TriStar Motorsports

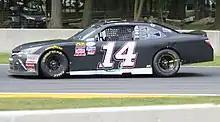
Yeley's No. 14 at Road America in 2017.

On January 26, 2017, it was announced that Yeley returned to TriStar but driving the No. 14 with Superior Essex sponsoring 13 races. Yeley would have a quiet, but a consistent year, only finishing outside the top 20 11 times - 5 were DNFs - with also a strong outing at the 2nd Iowa race, finishing 6th, plus the 11th place finishes he got at the spring Bristol and Talladega races. He finished 14th in points.